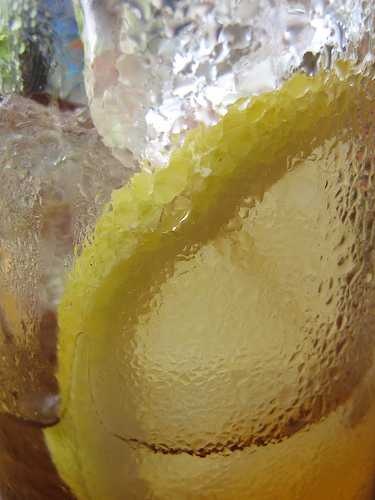
Label: Lemon